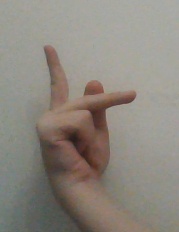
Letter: dha